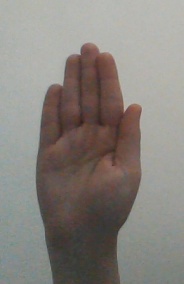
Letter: seen